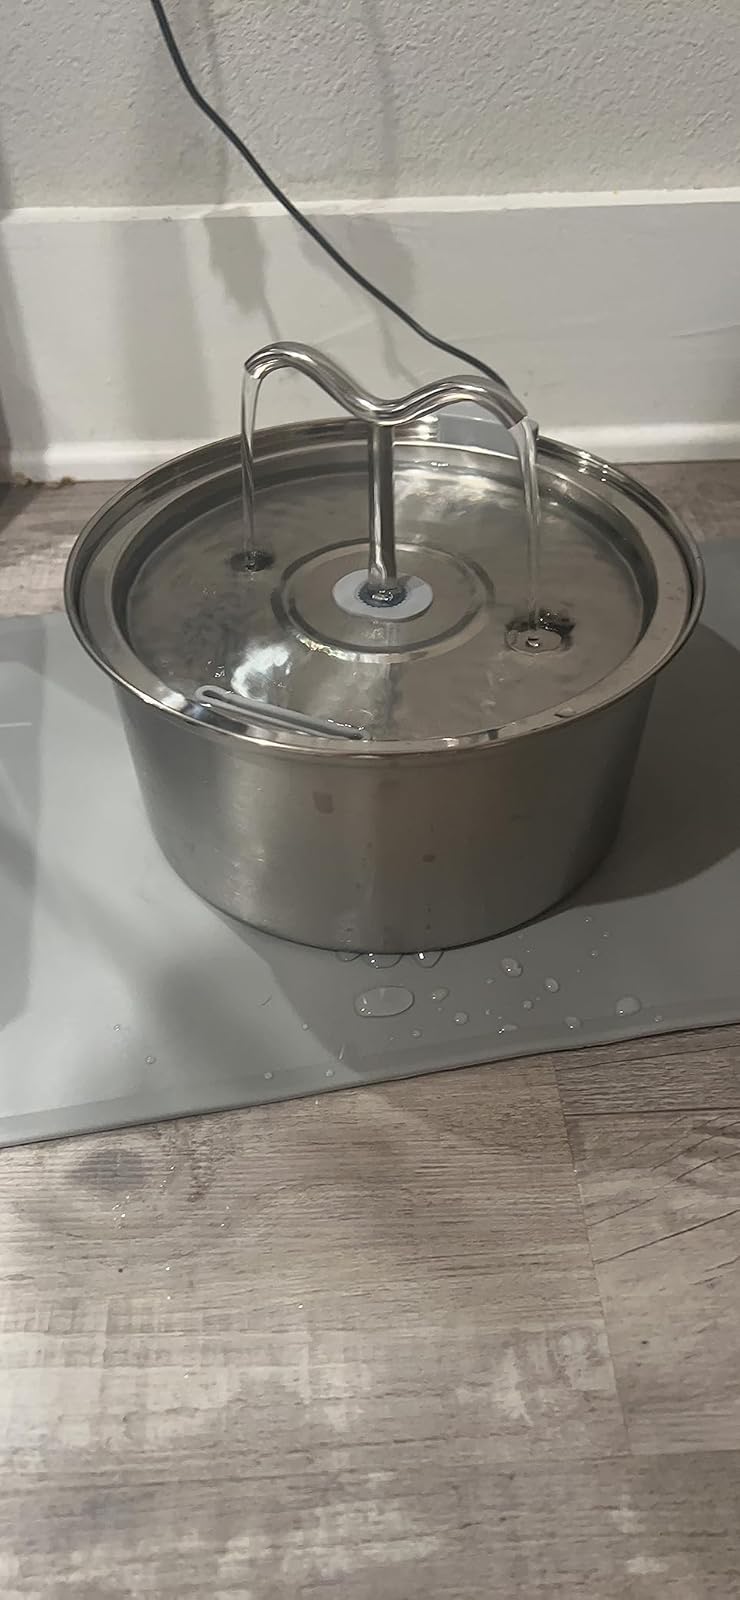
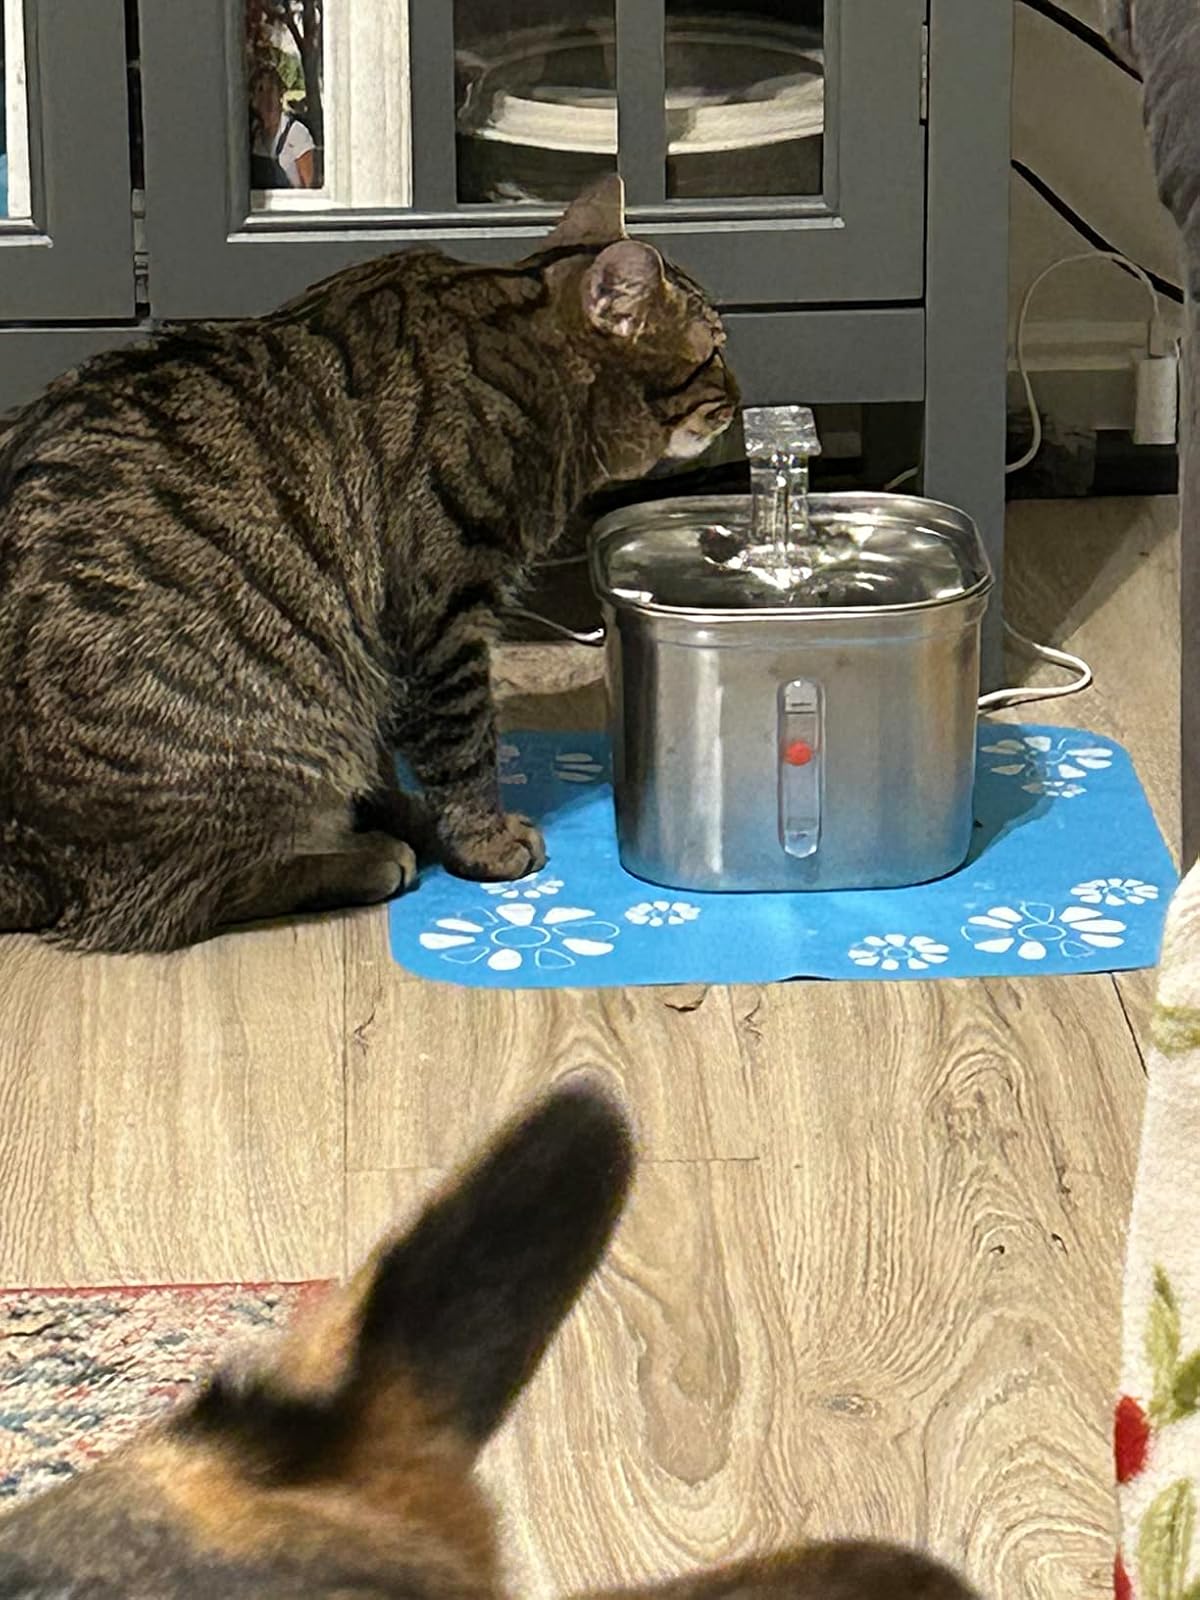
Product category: items_bowl
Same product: no